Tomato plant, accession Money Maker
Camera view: vertical (180 deg); turntable rotation: 120 degrees
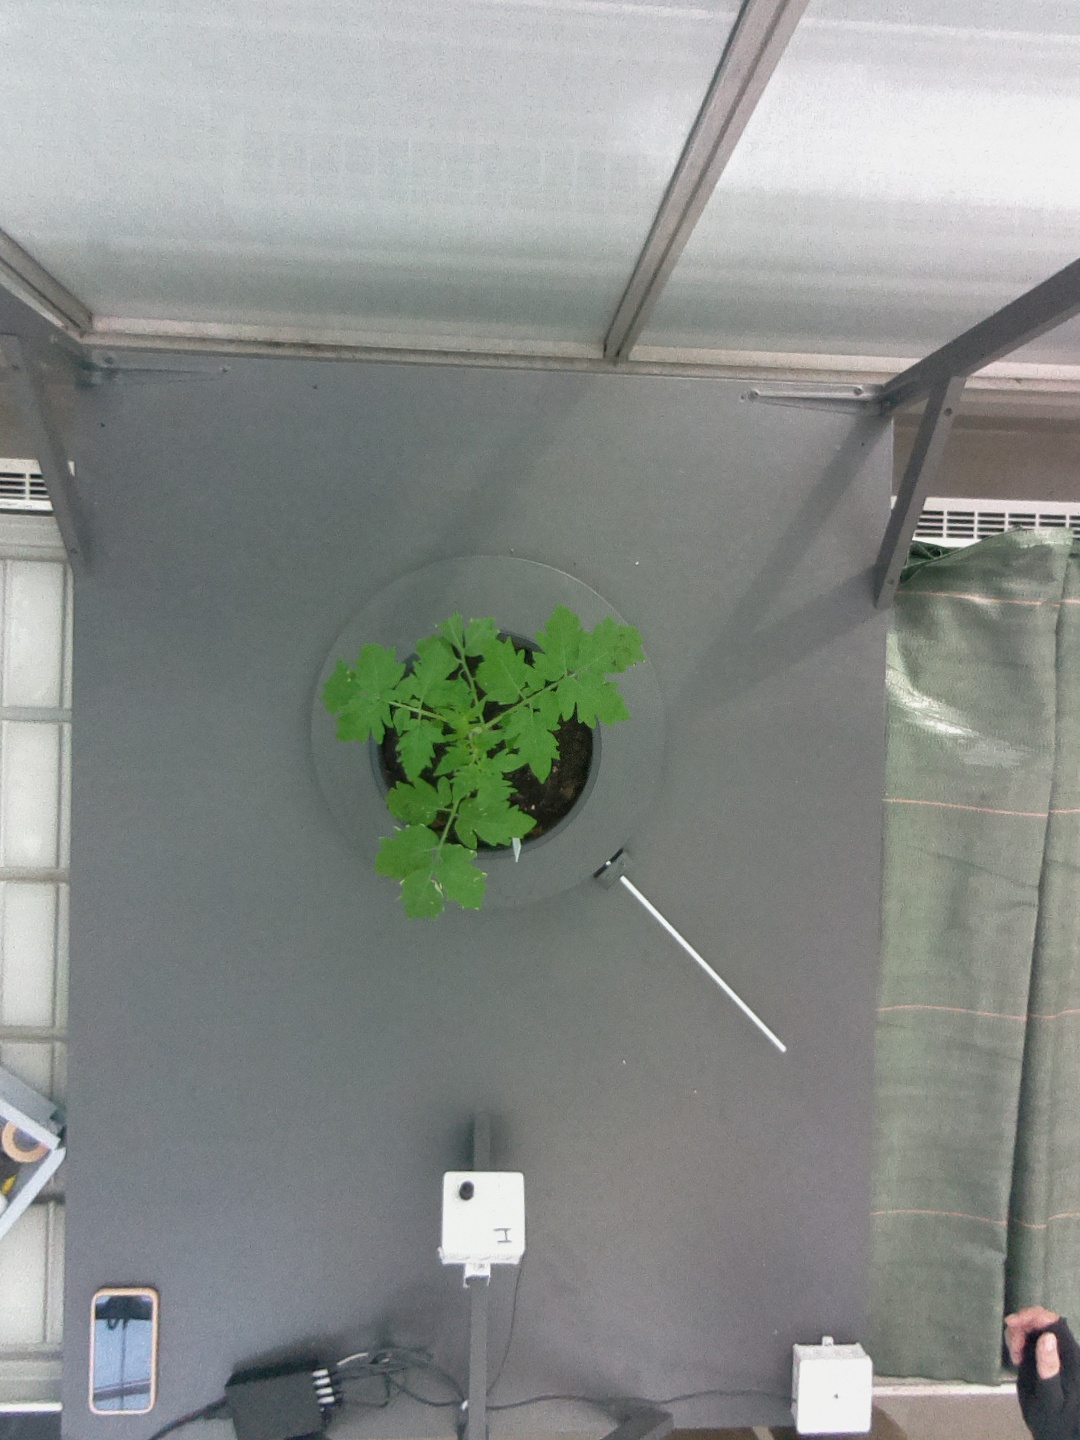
BBCH growth stage 13: 6 of true leaves visible